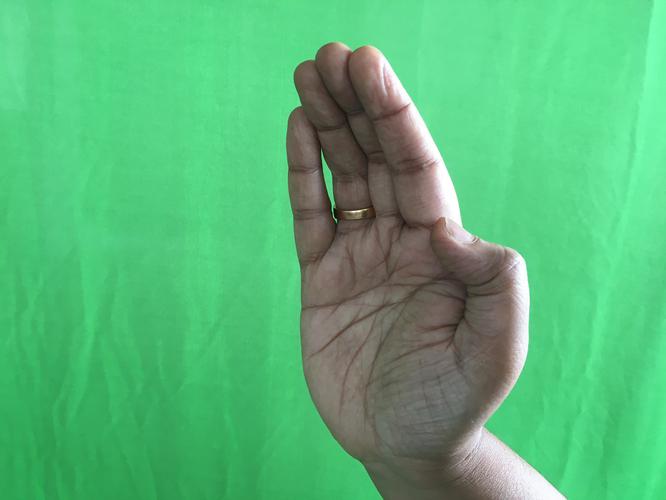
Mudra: Sarpasirsha
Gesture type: single_hand